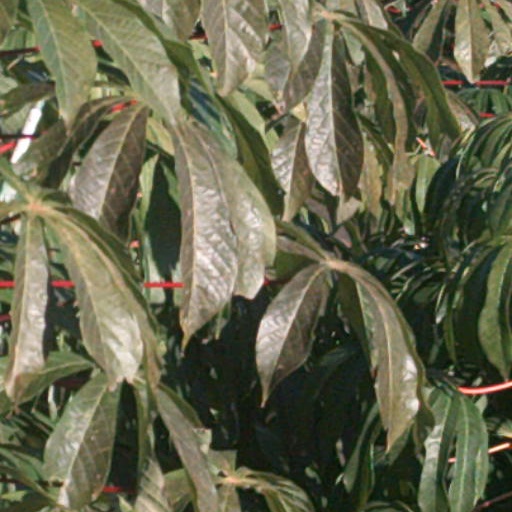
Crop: cassava